The Post (film)

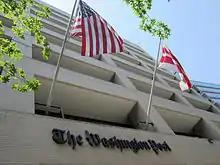
Previous HQ of "The Washington Post" on 15th Street NW in Washington, D.C.

In October 2016, Amy Pascal won a bid for the rights to the screenplay "The Post", written by Liz Hannah. In February 2017, Steven Spielberg cancelled "The Kidnapping of Edgardo Mortara" with The Weinstein Company after a casting setback, and consequently opened his schedule to other potential films to direct. The following month, it was announced that Spielberg was in negotiations to direct and produce the film, with Meryl Streep and Tom Hanks in talks for the roles of Katharine Graham and Ben Bradlee, respectively. "The Post" is the first time that Spielberg, Streep, and Hanks had all worked together on a film.